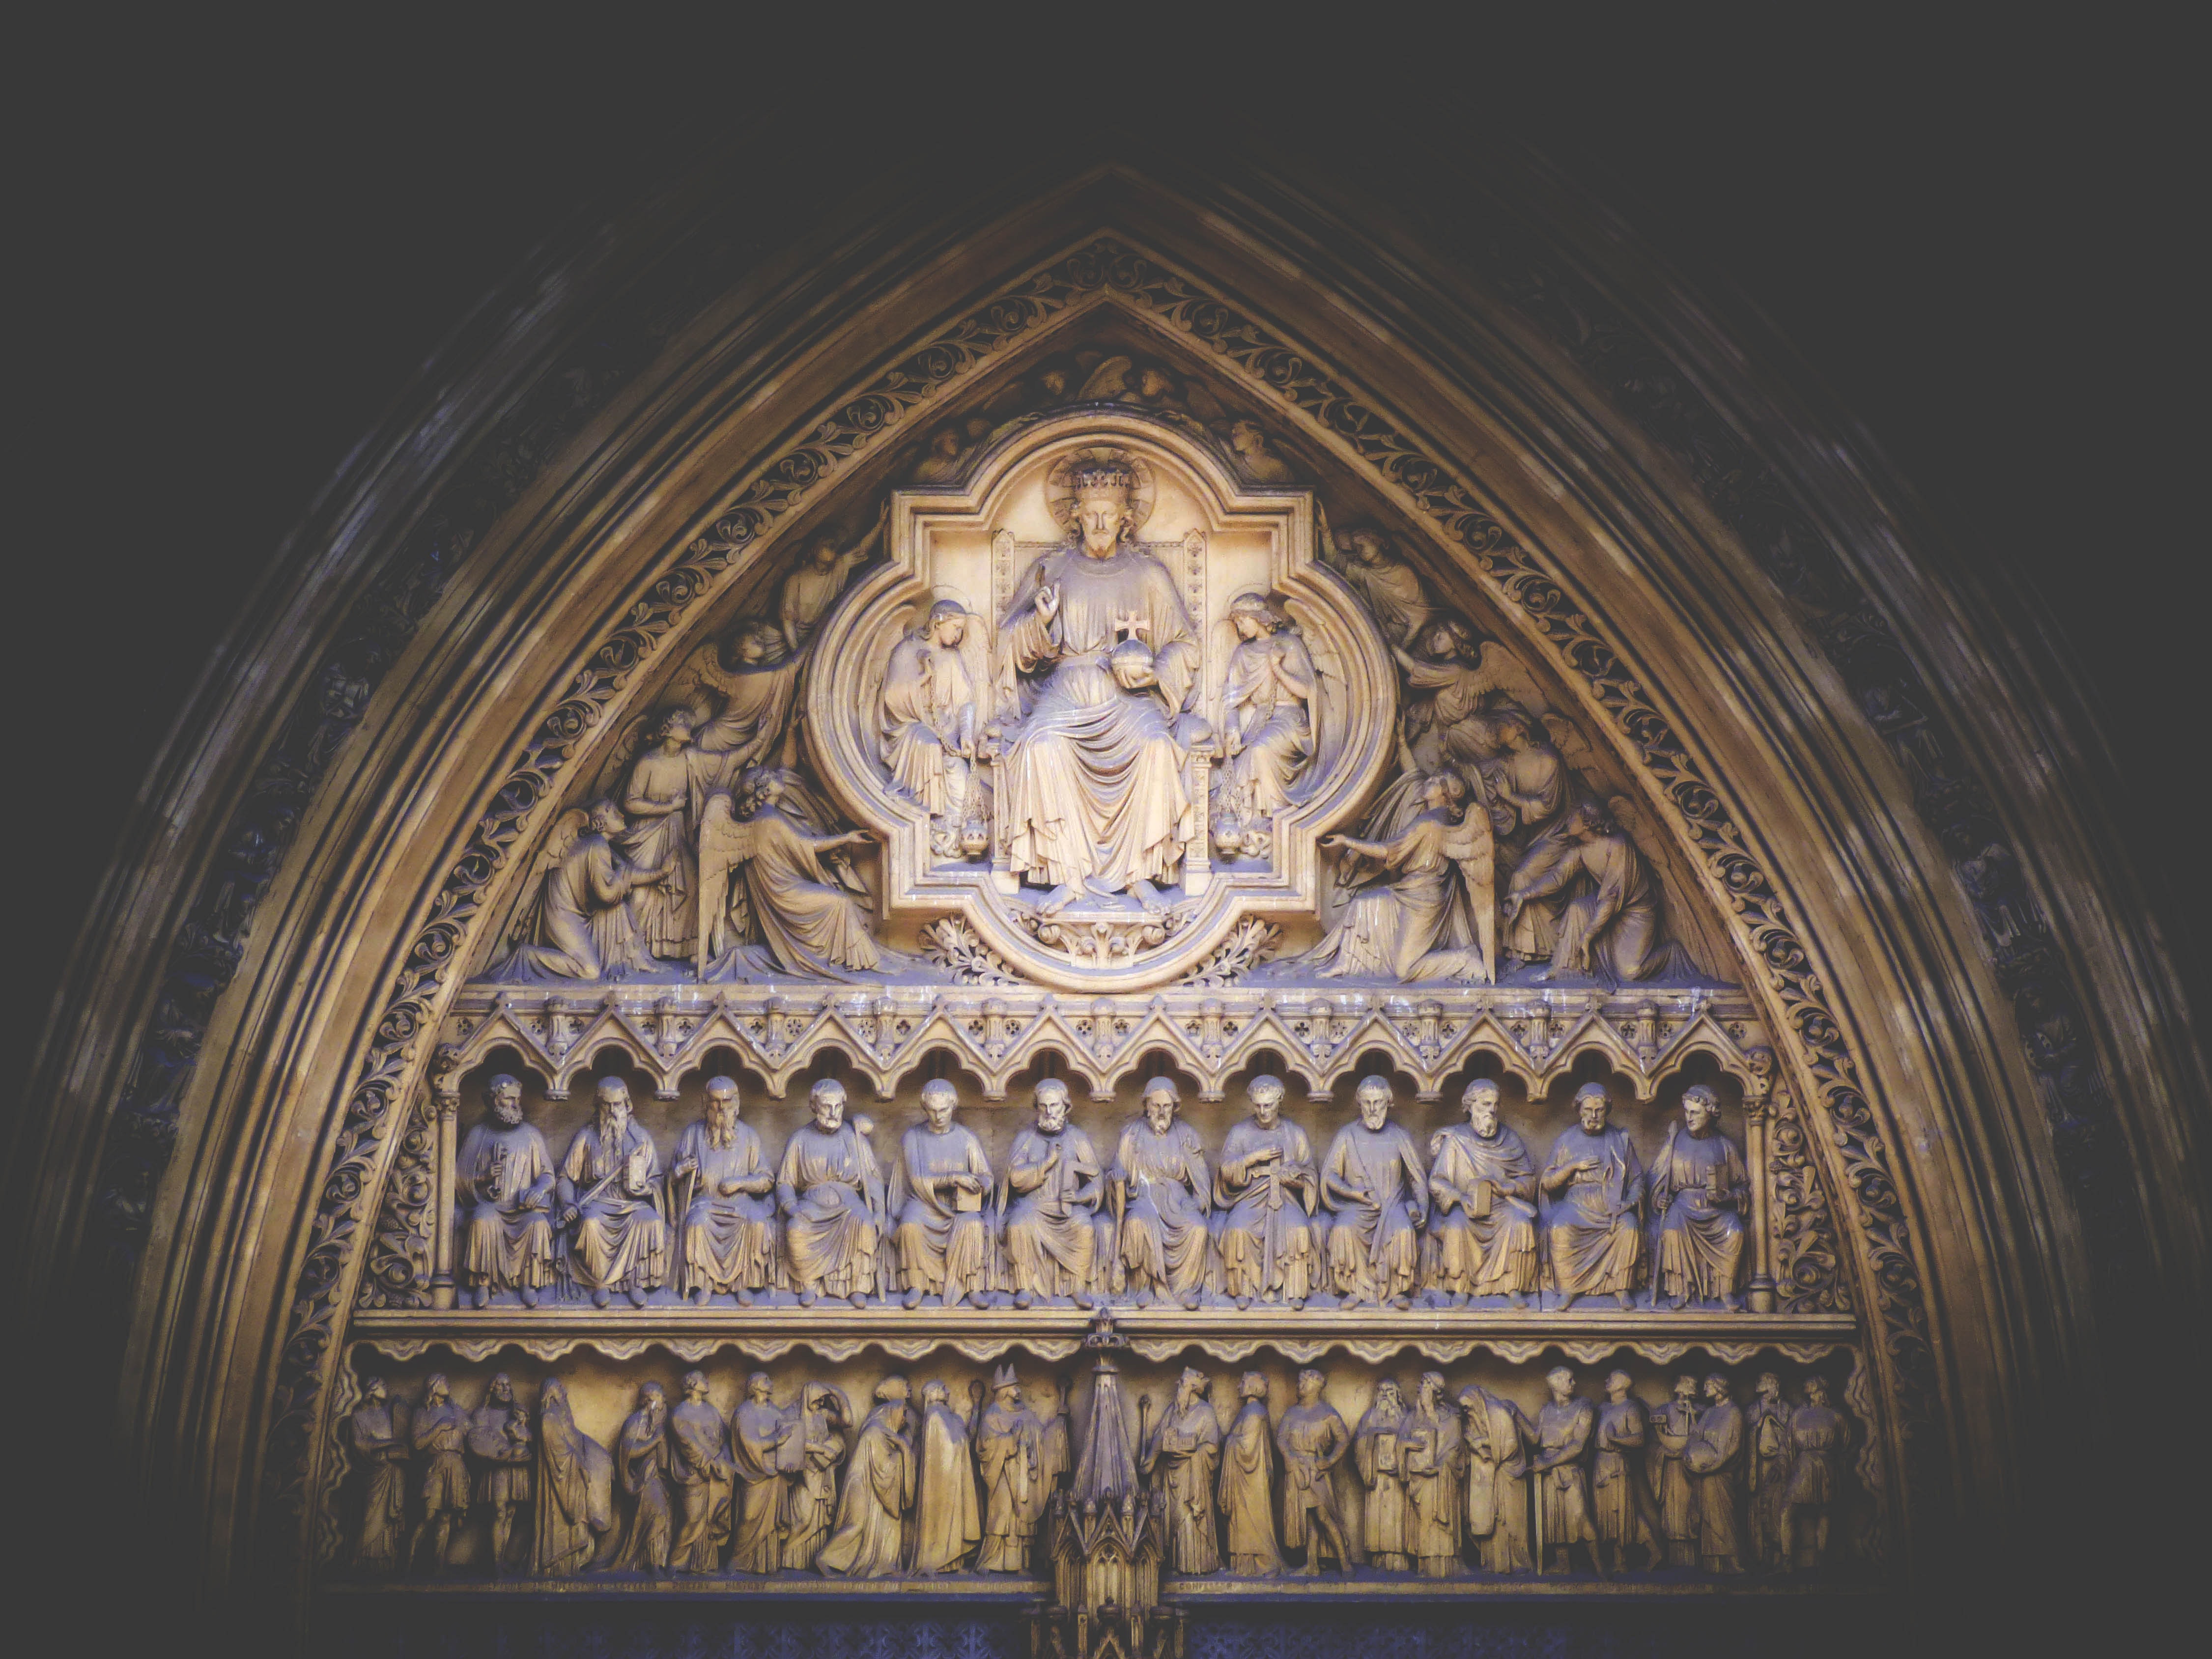
holy places, stone carving, architecture, carving, arch, place of worship, art